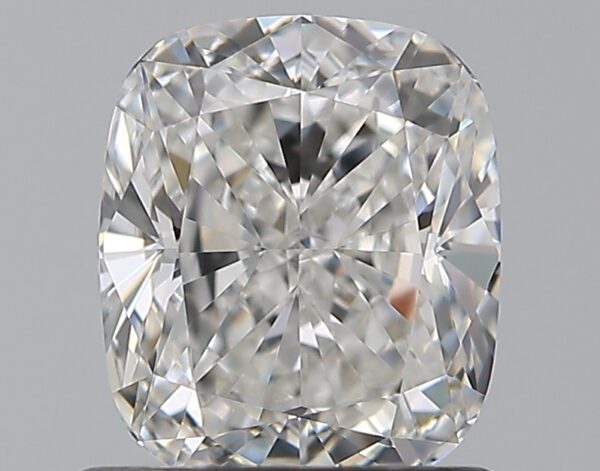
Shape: cushion
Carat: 1.01
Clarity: IF
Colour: F
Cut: EX
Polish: EX
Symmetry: VG
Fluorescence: N
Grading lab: GIA
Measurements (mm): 6.19 x 5.27 x 3.55